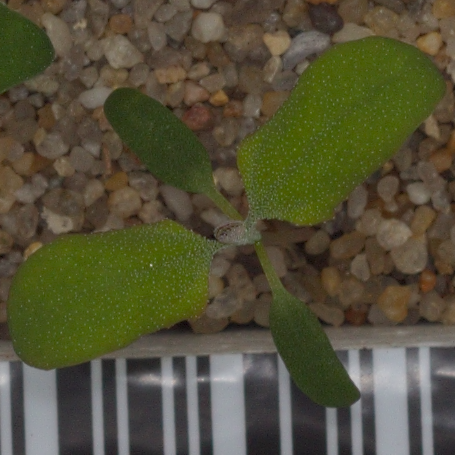
Label: fat_hen